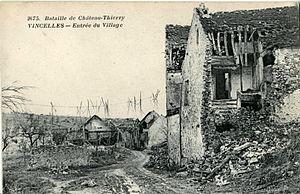
Carte postale ancienne éditée par La Pensée, n°2675 :VINCELLES - Entrée du Village
Vincelles est une commune française, située dans le département de la Marne en région Grand Est.
La bataille de Château-Thierry eut lieu le 18 juillet 1918 et fut un des premiers affrontements auquel participa l'American Expeditionary Force sous les ordres du général John J. "Black Jack" Pershing. Elle se déroula dans le cadre de la Première Guerre mondiale et plus précisément dans la seconde bataille de la Marne, qui débuta par une offensive allemande, lancée le 15 juillet contre ces troupes nouvellement arrivées sur le front, l'AEF américain.